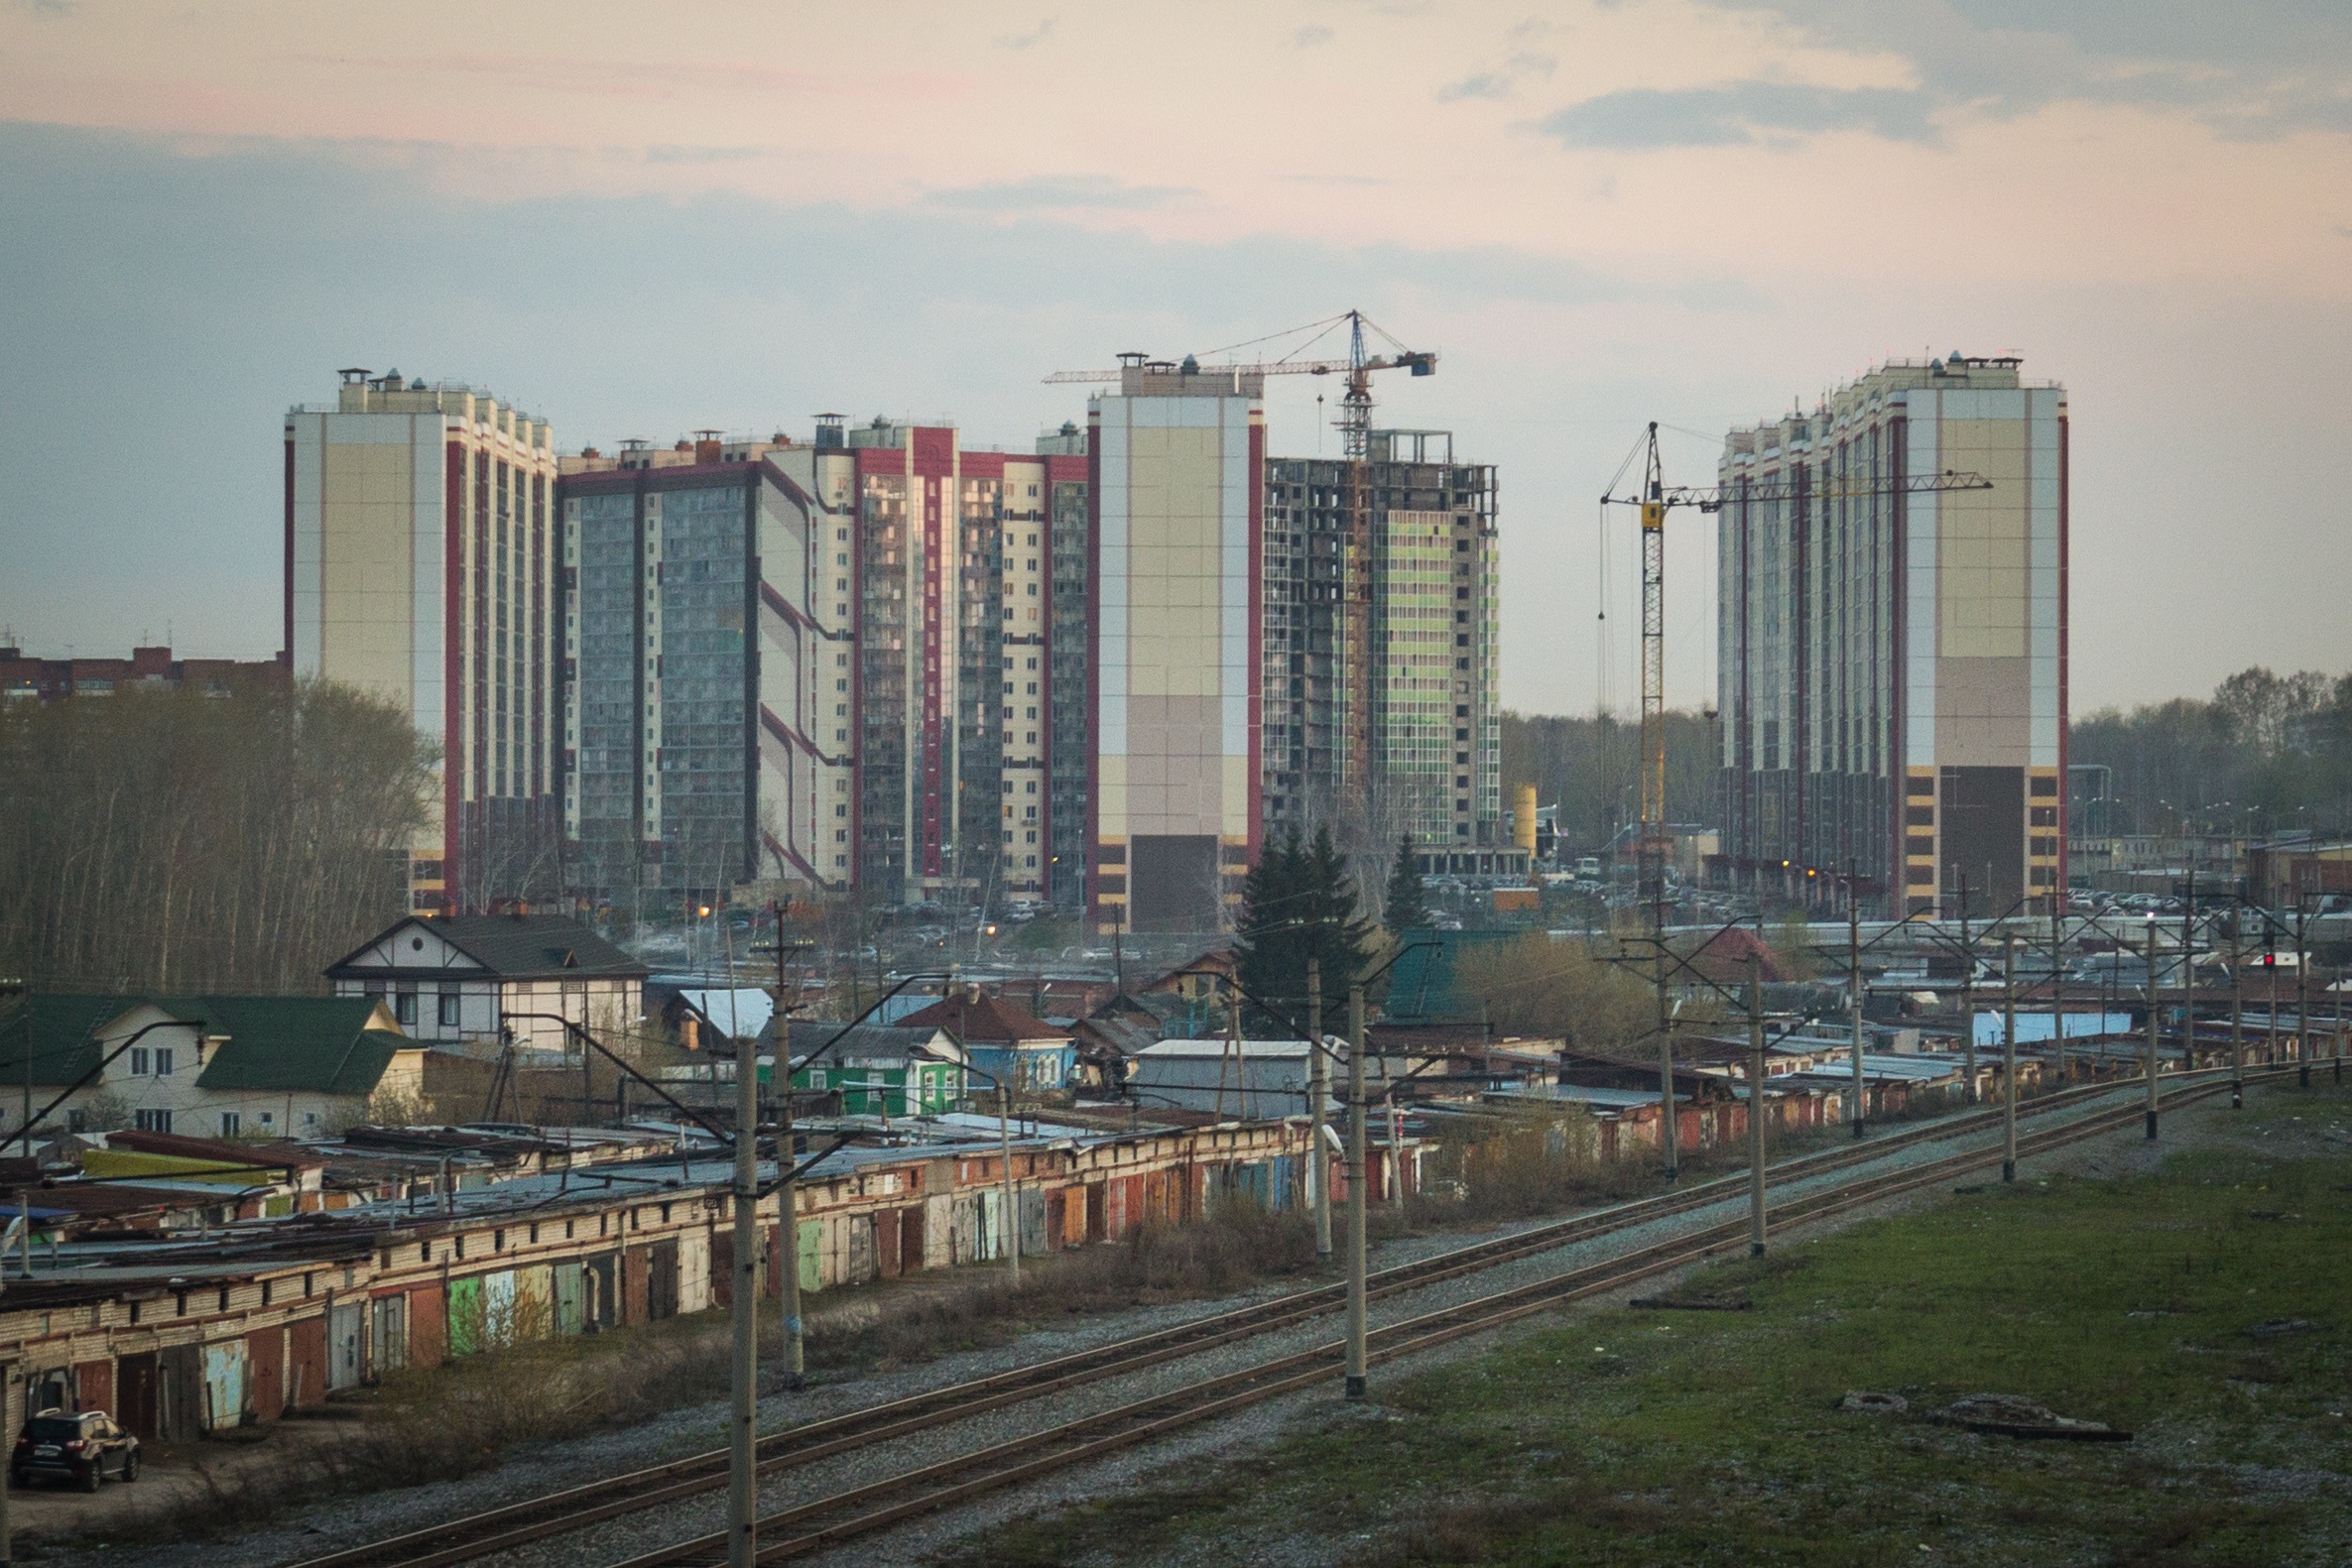
skyline, city, skyscraper, cityscape, downtown, transport, evening, vehicle, landmark, waterway, tower block, public transport, urban area, human settlement, metropolitan area